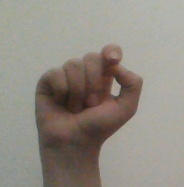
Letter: fa